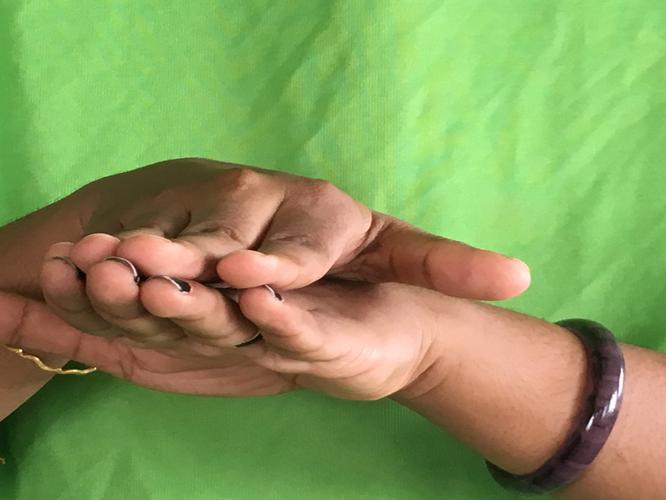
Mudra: Matsya
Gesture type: double_hand